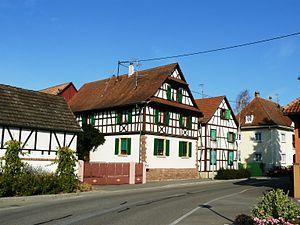
Maisons à colombages
Witternheim est une commune française située dans le département du Bas-Rhin, en région Grand Est.